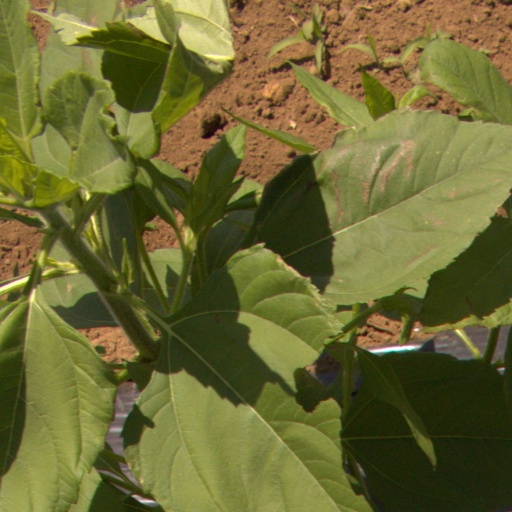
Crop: Jerusalem artichoke